Lakeland Community College

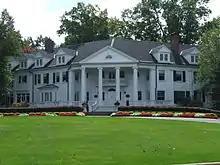
Mooreland Mansion

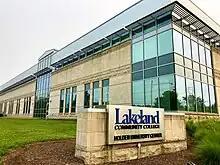
Holden University Center

In 1964, area residents met to consider establishing a community college in Lake County. After the group had gathered enough evidence to justify its establishment, the local League of Women Voters petitioned successfully to place the issue on a countywide ballot, and it passed in 1965; the passage of the related levy passed in 1967. Classes began later that year in various locations in Painesville; the college purchased land for its current permanent location in Kirtland in 1968, with classes commencing there in 1971.